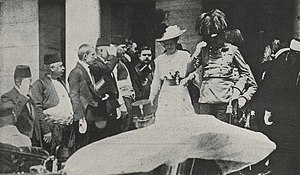
Mordet i Sarajevo
Ærkehertug Franz Ferdinand og hans gemalinde på trappen til rådhuset i Sarajevo. Fem minutter senere blev de myrdet.
Attentatet i Sarajevo den 28. juni 1914 på den østrig-ungarske ærkehertug Franz Ferdinand og hans gemalinde Sophie Chotek, hertuginde af Hohenberg udløste julikrisen, der førte til udbruddet af 1. verdenskrig.